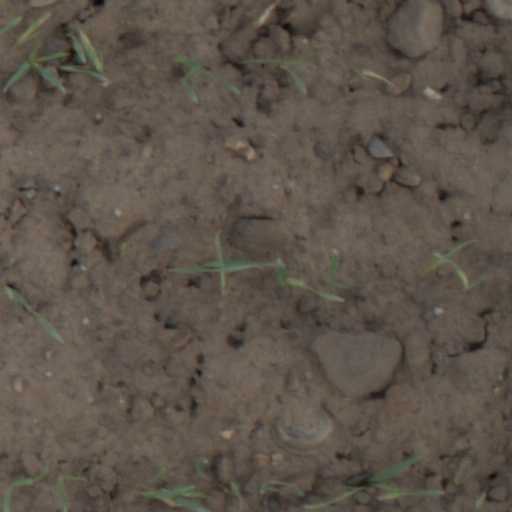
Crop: wheat